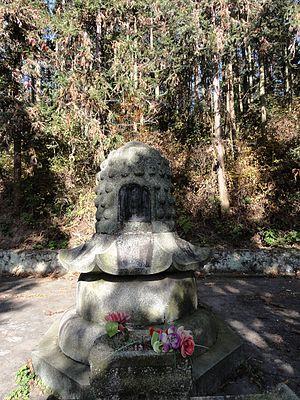
Le Temple Zhenru chinois : 真如寺 ; pinyin : zhēnrú sì ; littéralement : « temple tathatā » est un temple bouddhiste situé sur le Xian de Yongxiu, ville-préfecture de Jiujiang, dans la province du Jiangxi, en République populaire de Chine, dont l'ensemble des constructions datent de la Dynastie Tang à la dynastie Yuan.